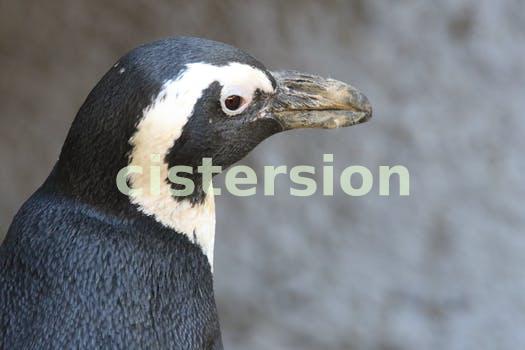
Label: Watermark